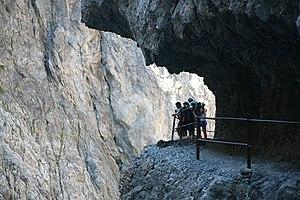
Le Val d'Uina, dans la Basse Engadine, en Suisse.